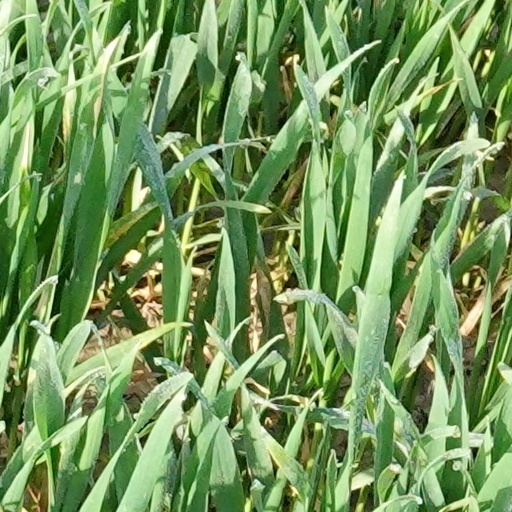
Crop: wheat